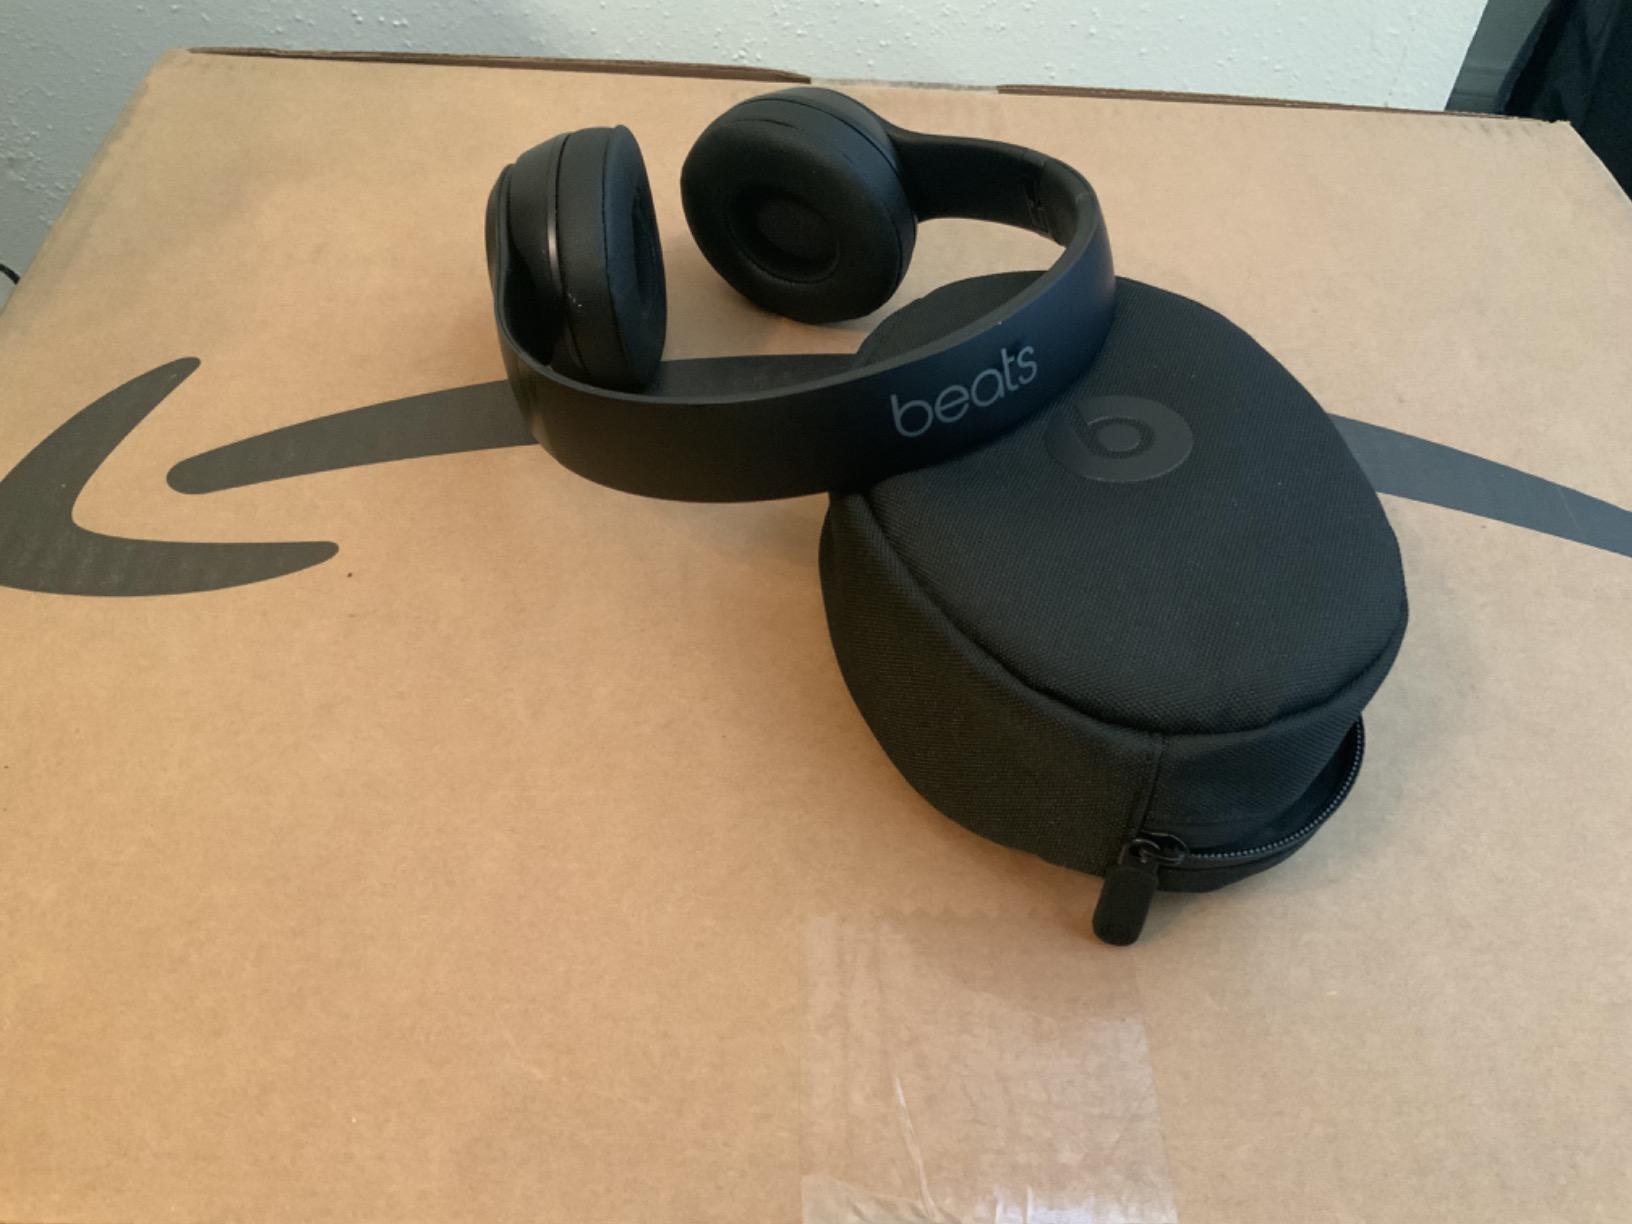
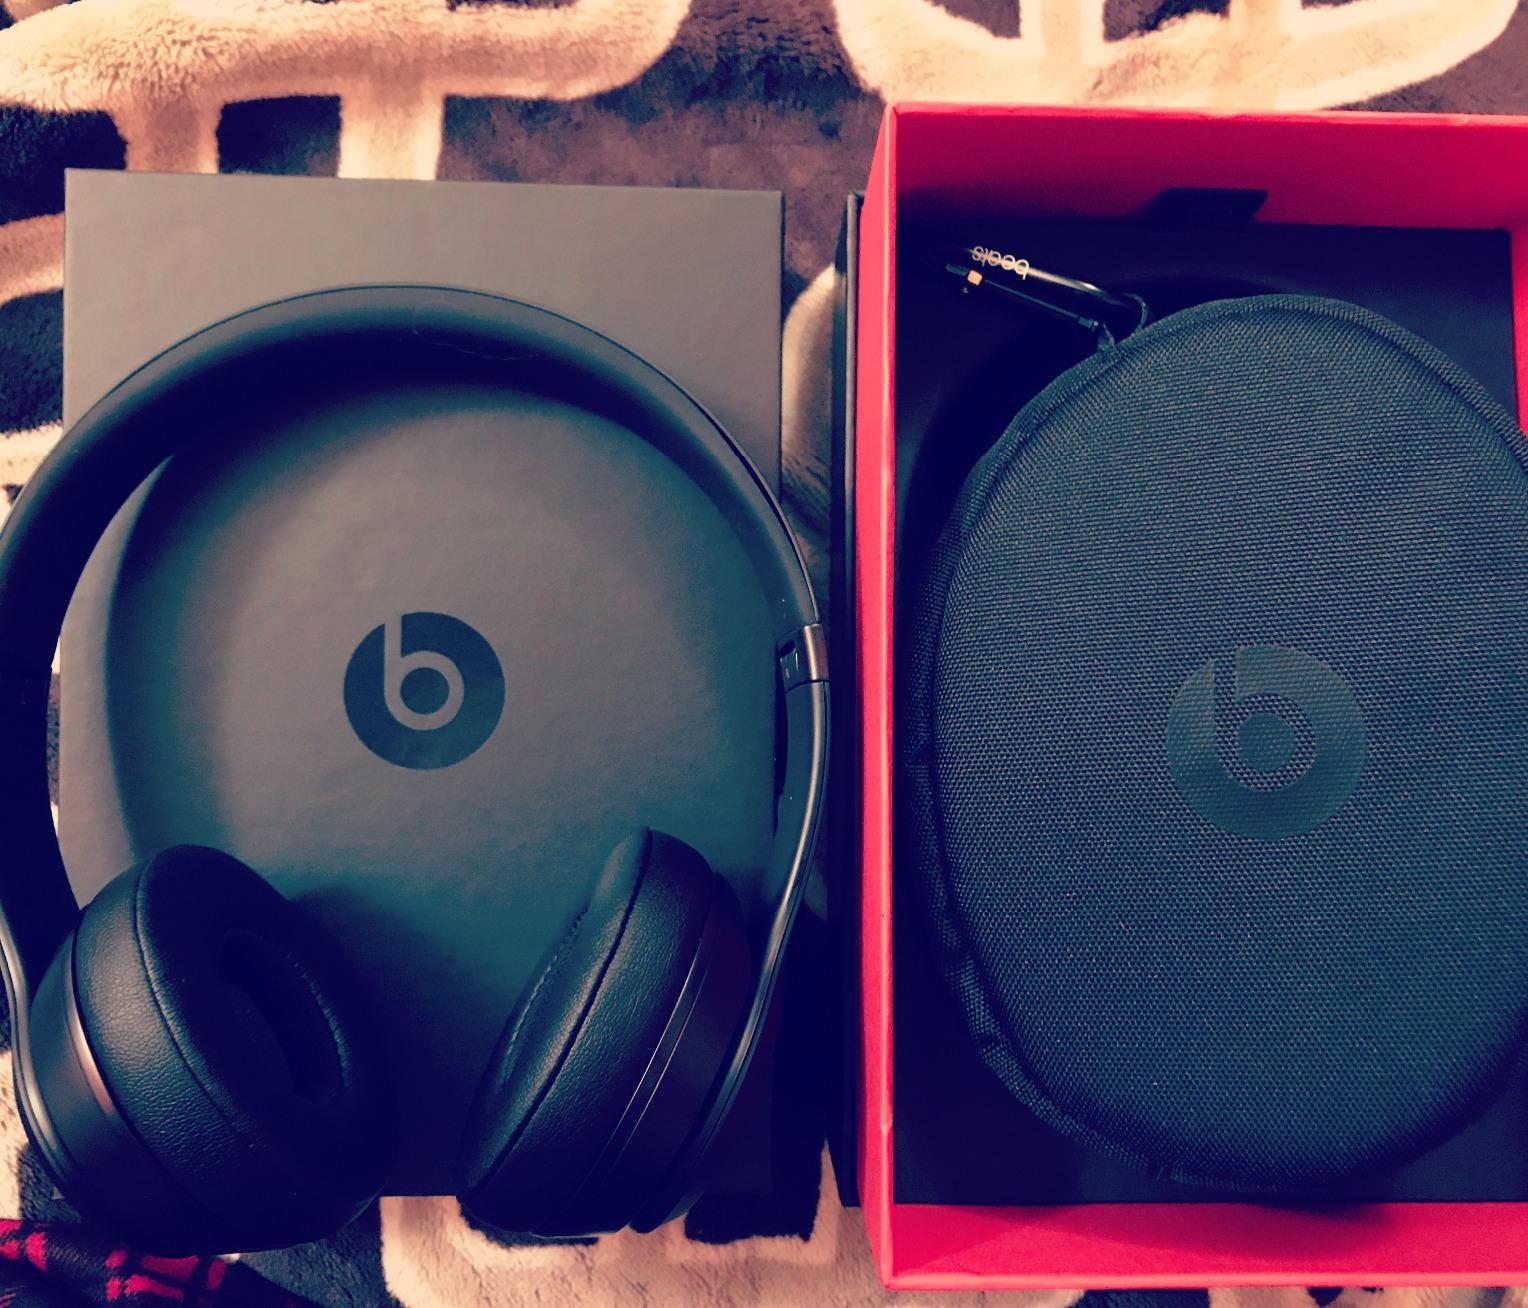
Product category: headphones
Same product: yes